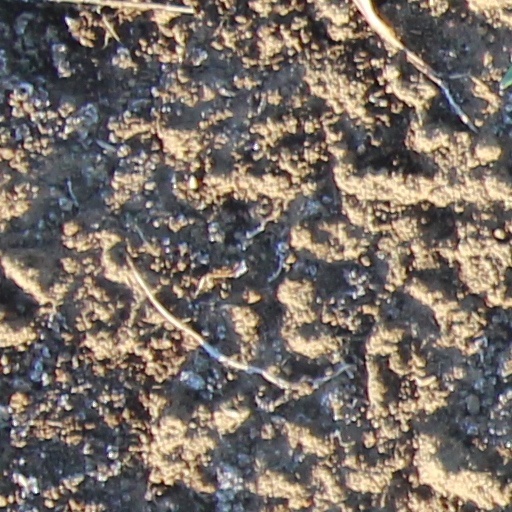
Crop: wheat